Astro Boy

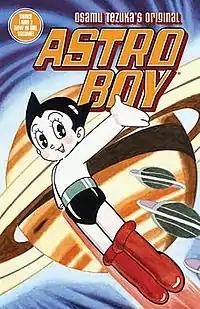
The cover for "Astro Boy" volume 1 and 2 compilation by Dark Horse Comics.

The manga was originally published from 1952 to 1968, followed by a newspaper serialization (1967–1969) and two further series in 1972–1973 and 1980–1981.